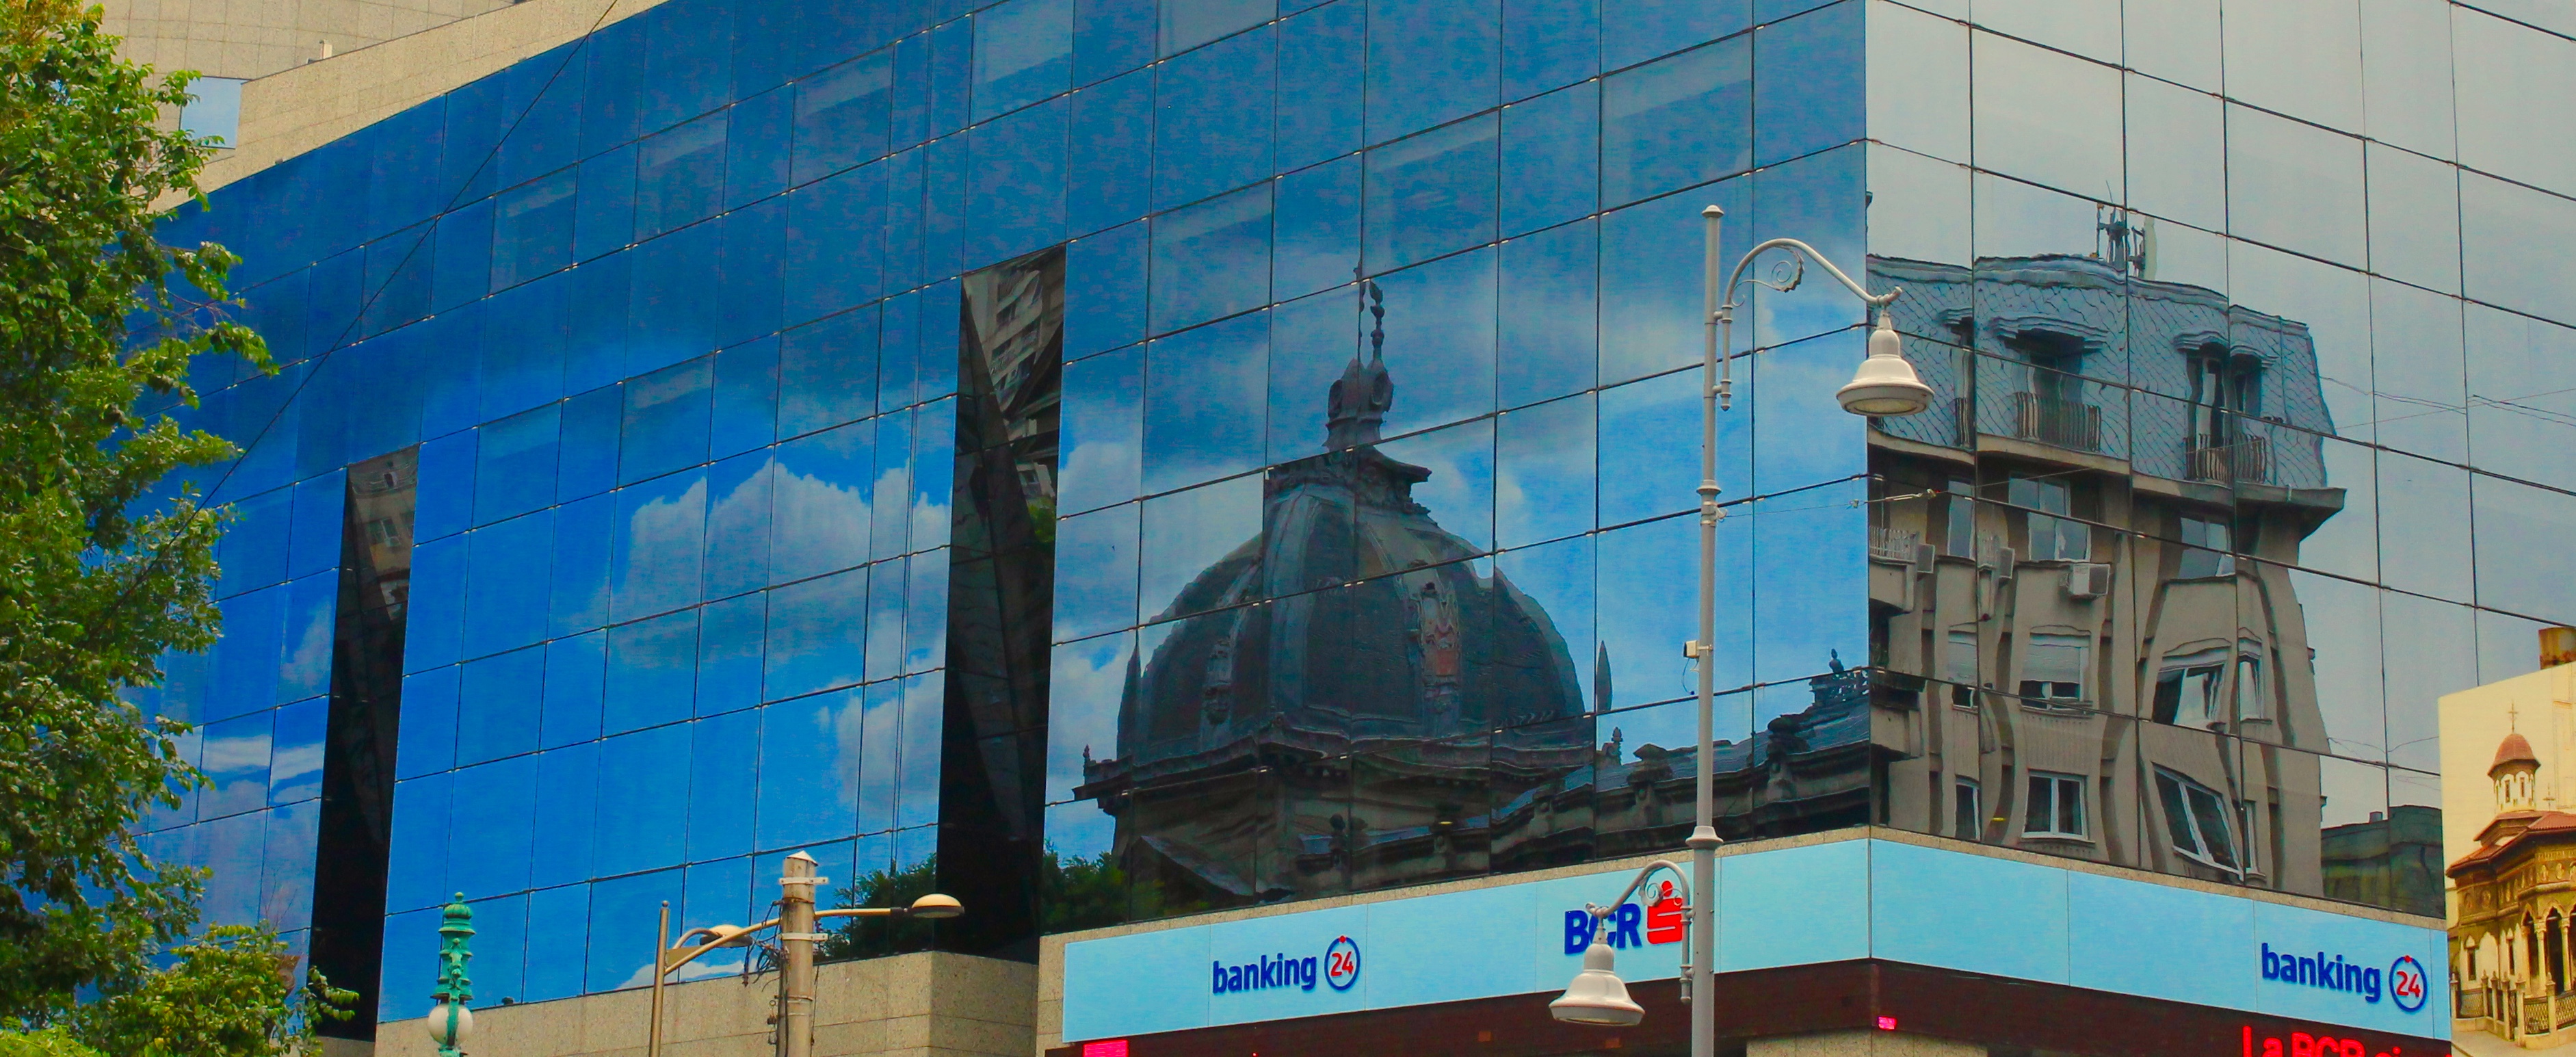
light, architecture, texture, old, city, advertising, europe, reflection, canon, holiday, facade, blue, signage, colour, lines, exposure, photograph, vertical, europa, new, facebook, cropped, centre, romania, bucharest, billboard, vividandstriking, dazzlingshots